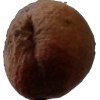
Label: peach